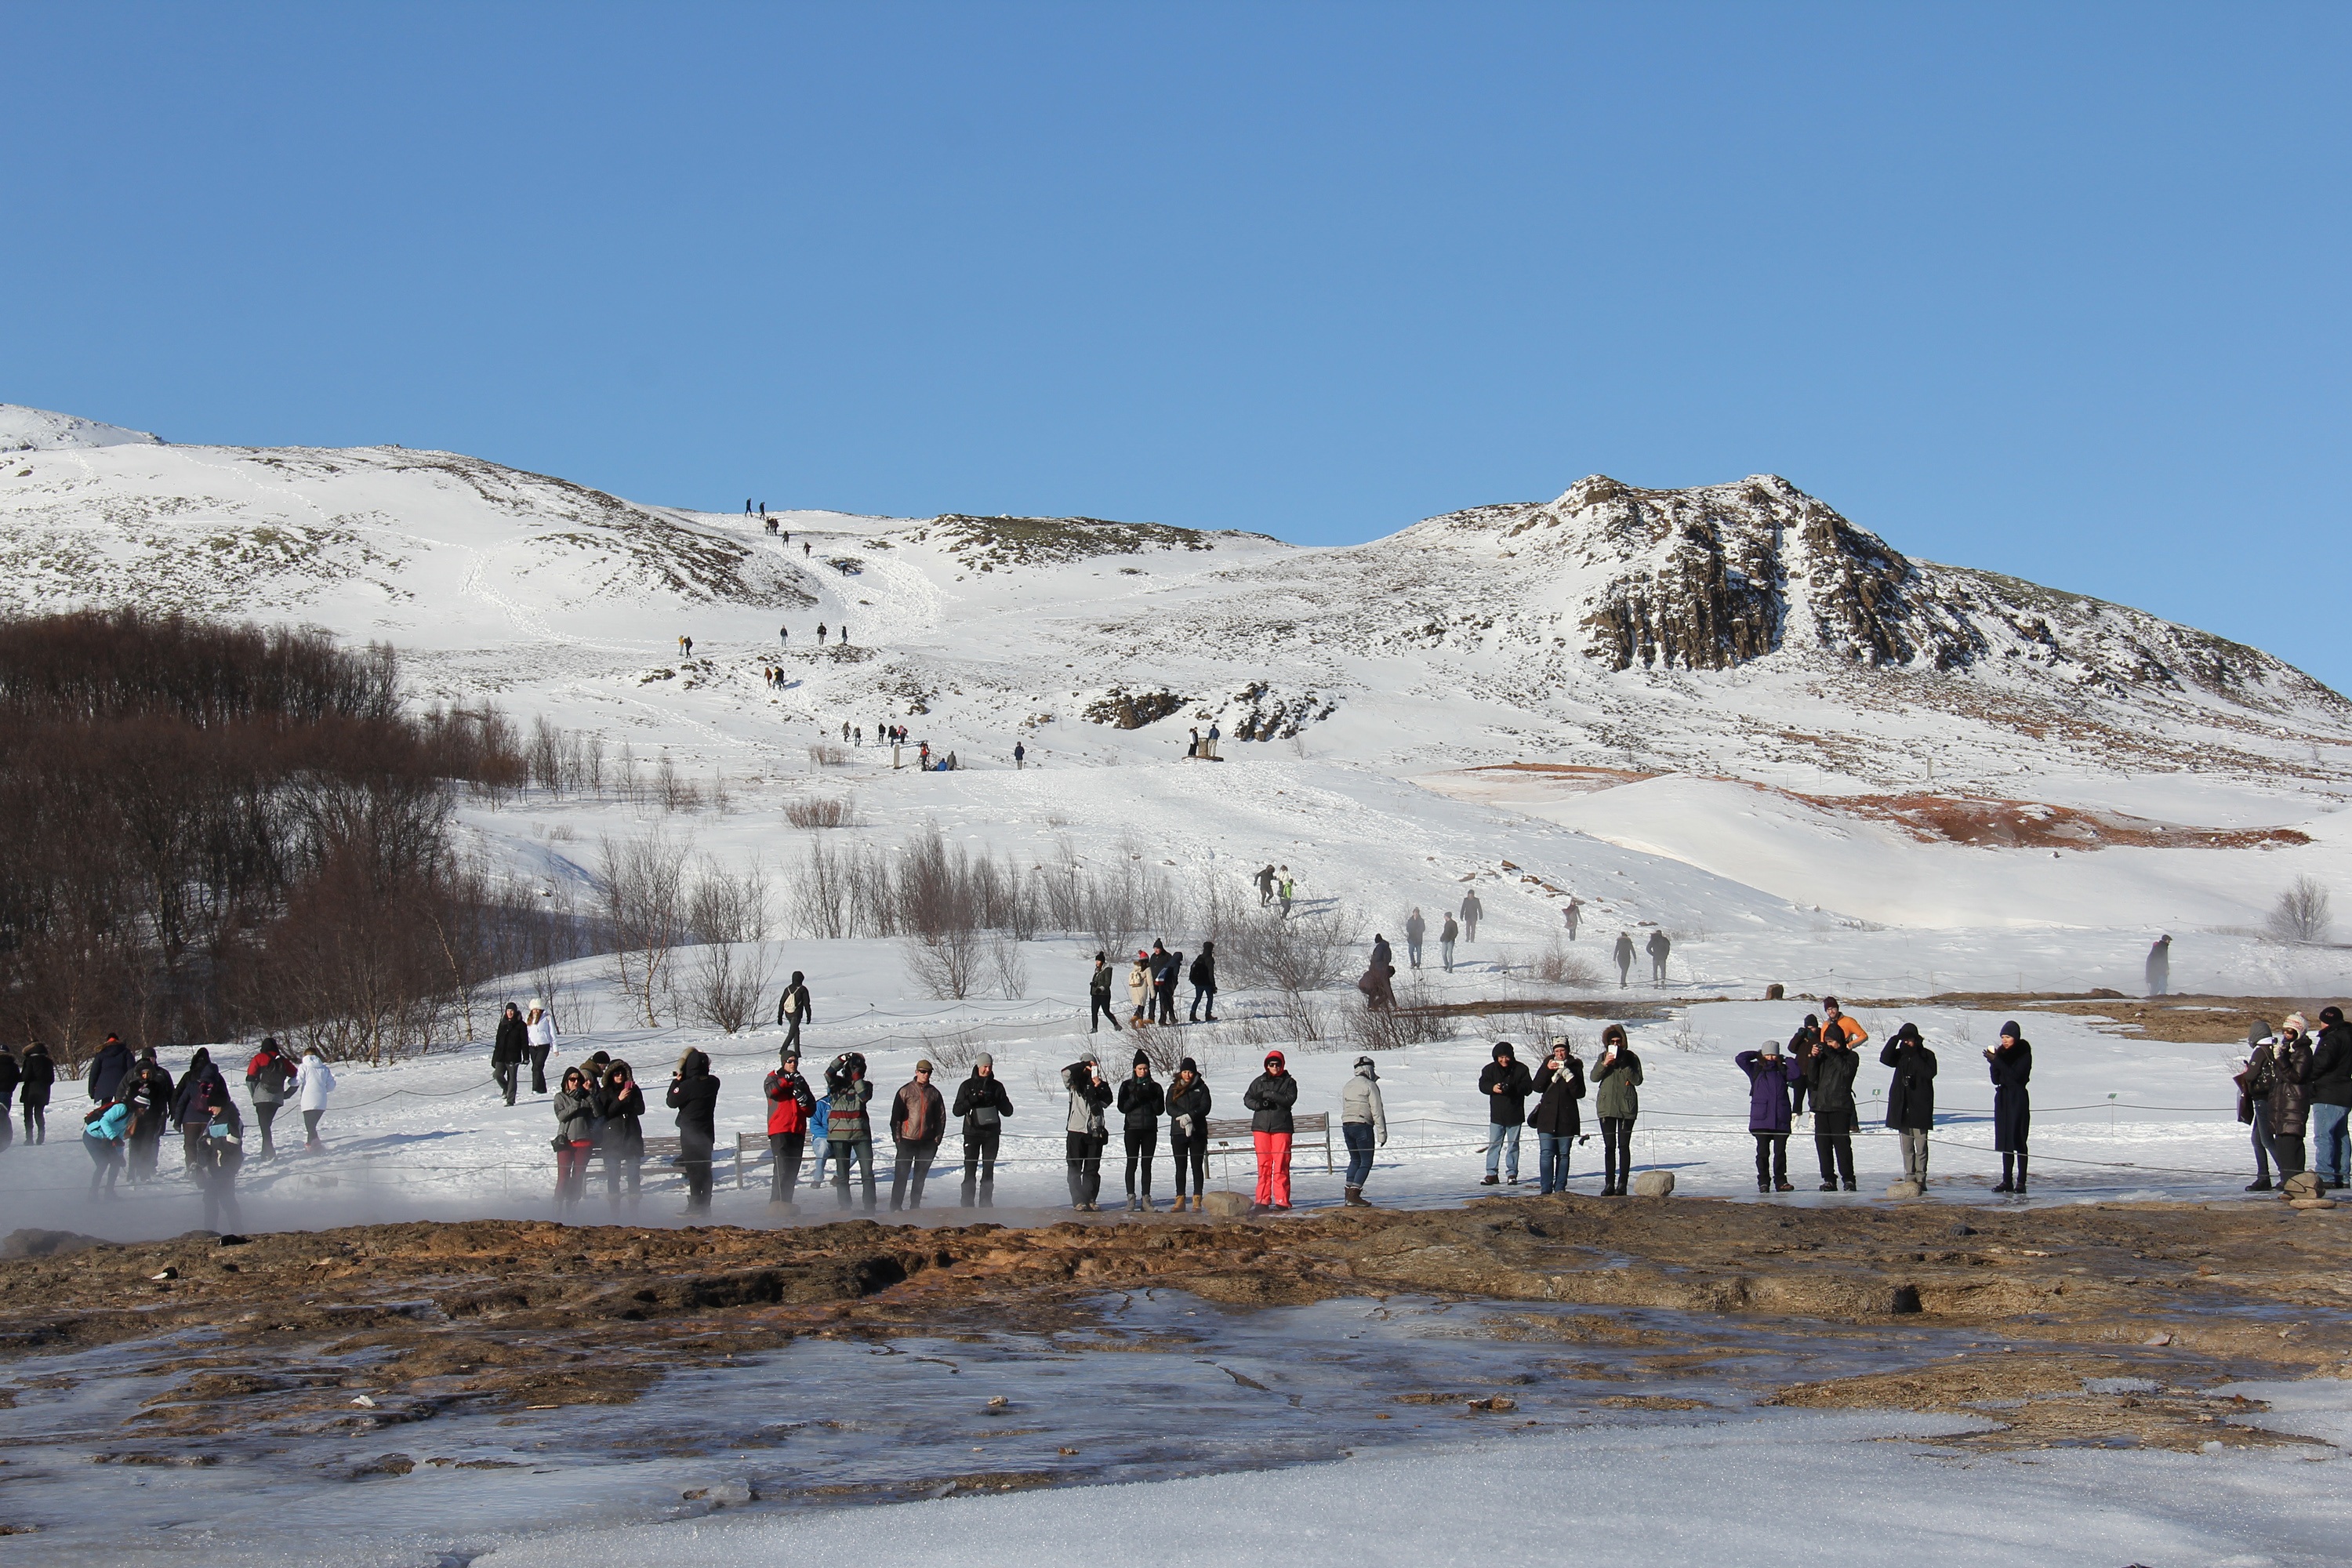
mountain, snow, winter, frost, mountain range, europe, ice, weather, frozen, iceland, arctic, season, great, plateau, amazing, geysir, icelandic, famous, piste, popular, scandinavia, reykjavik, geysers, hot springs, mountainous landforms, hot geysers